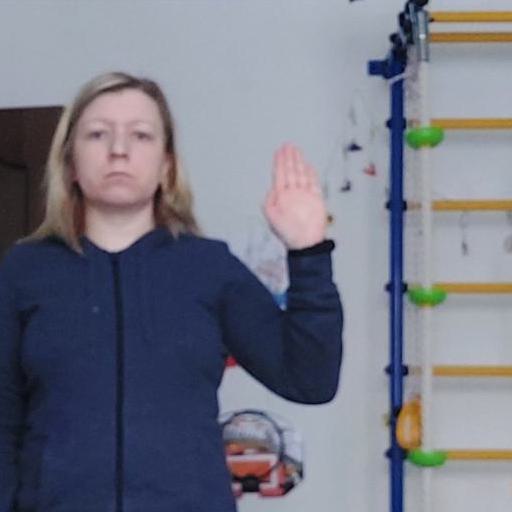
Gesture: stop